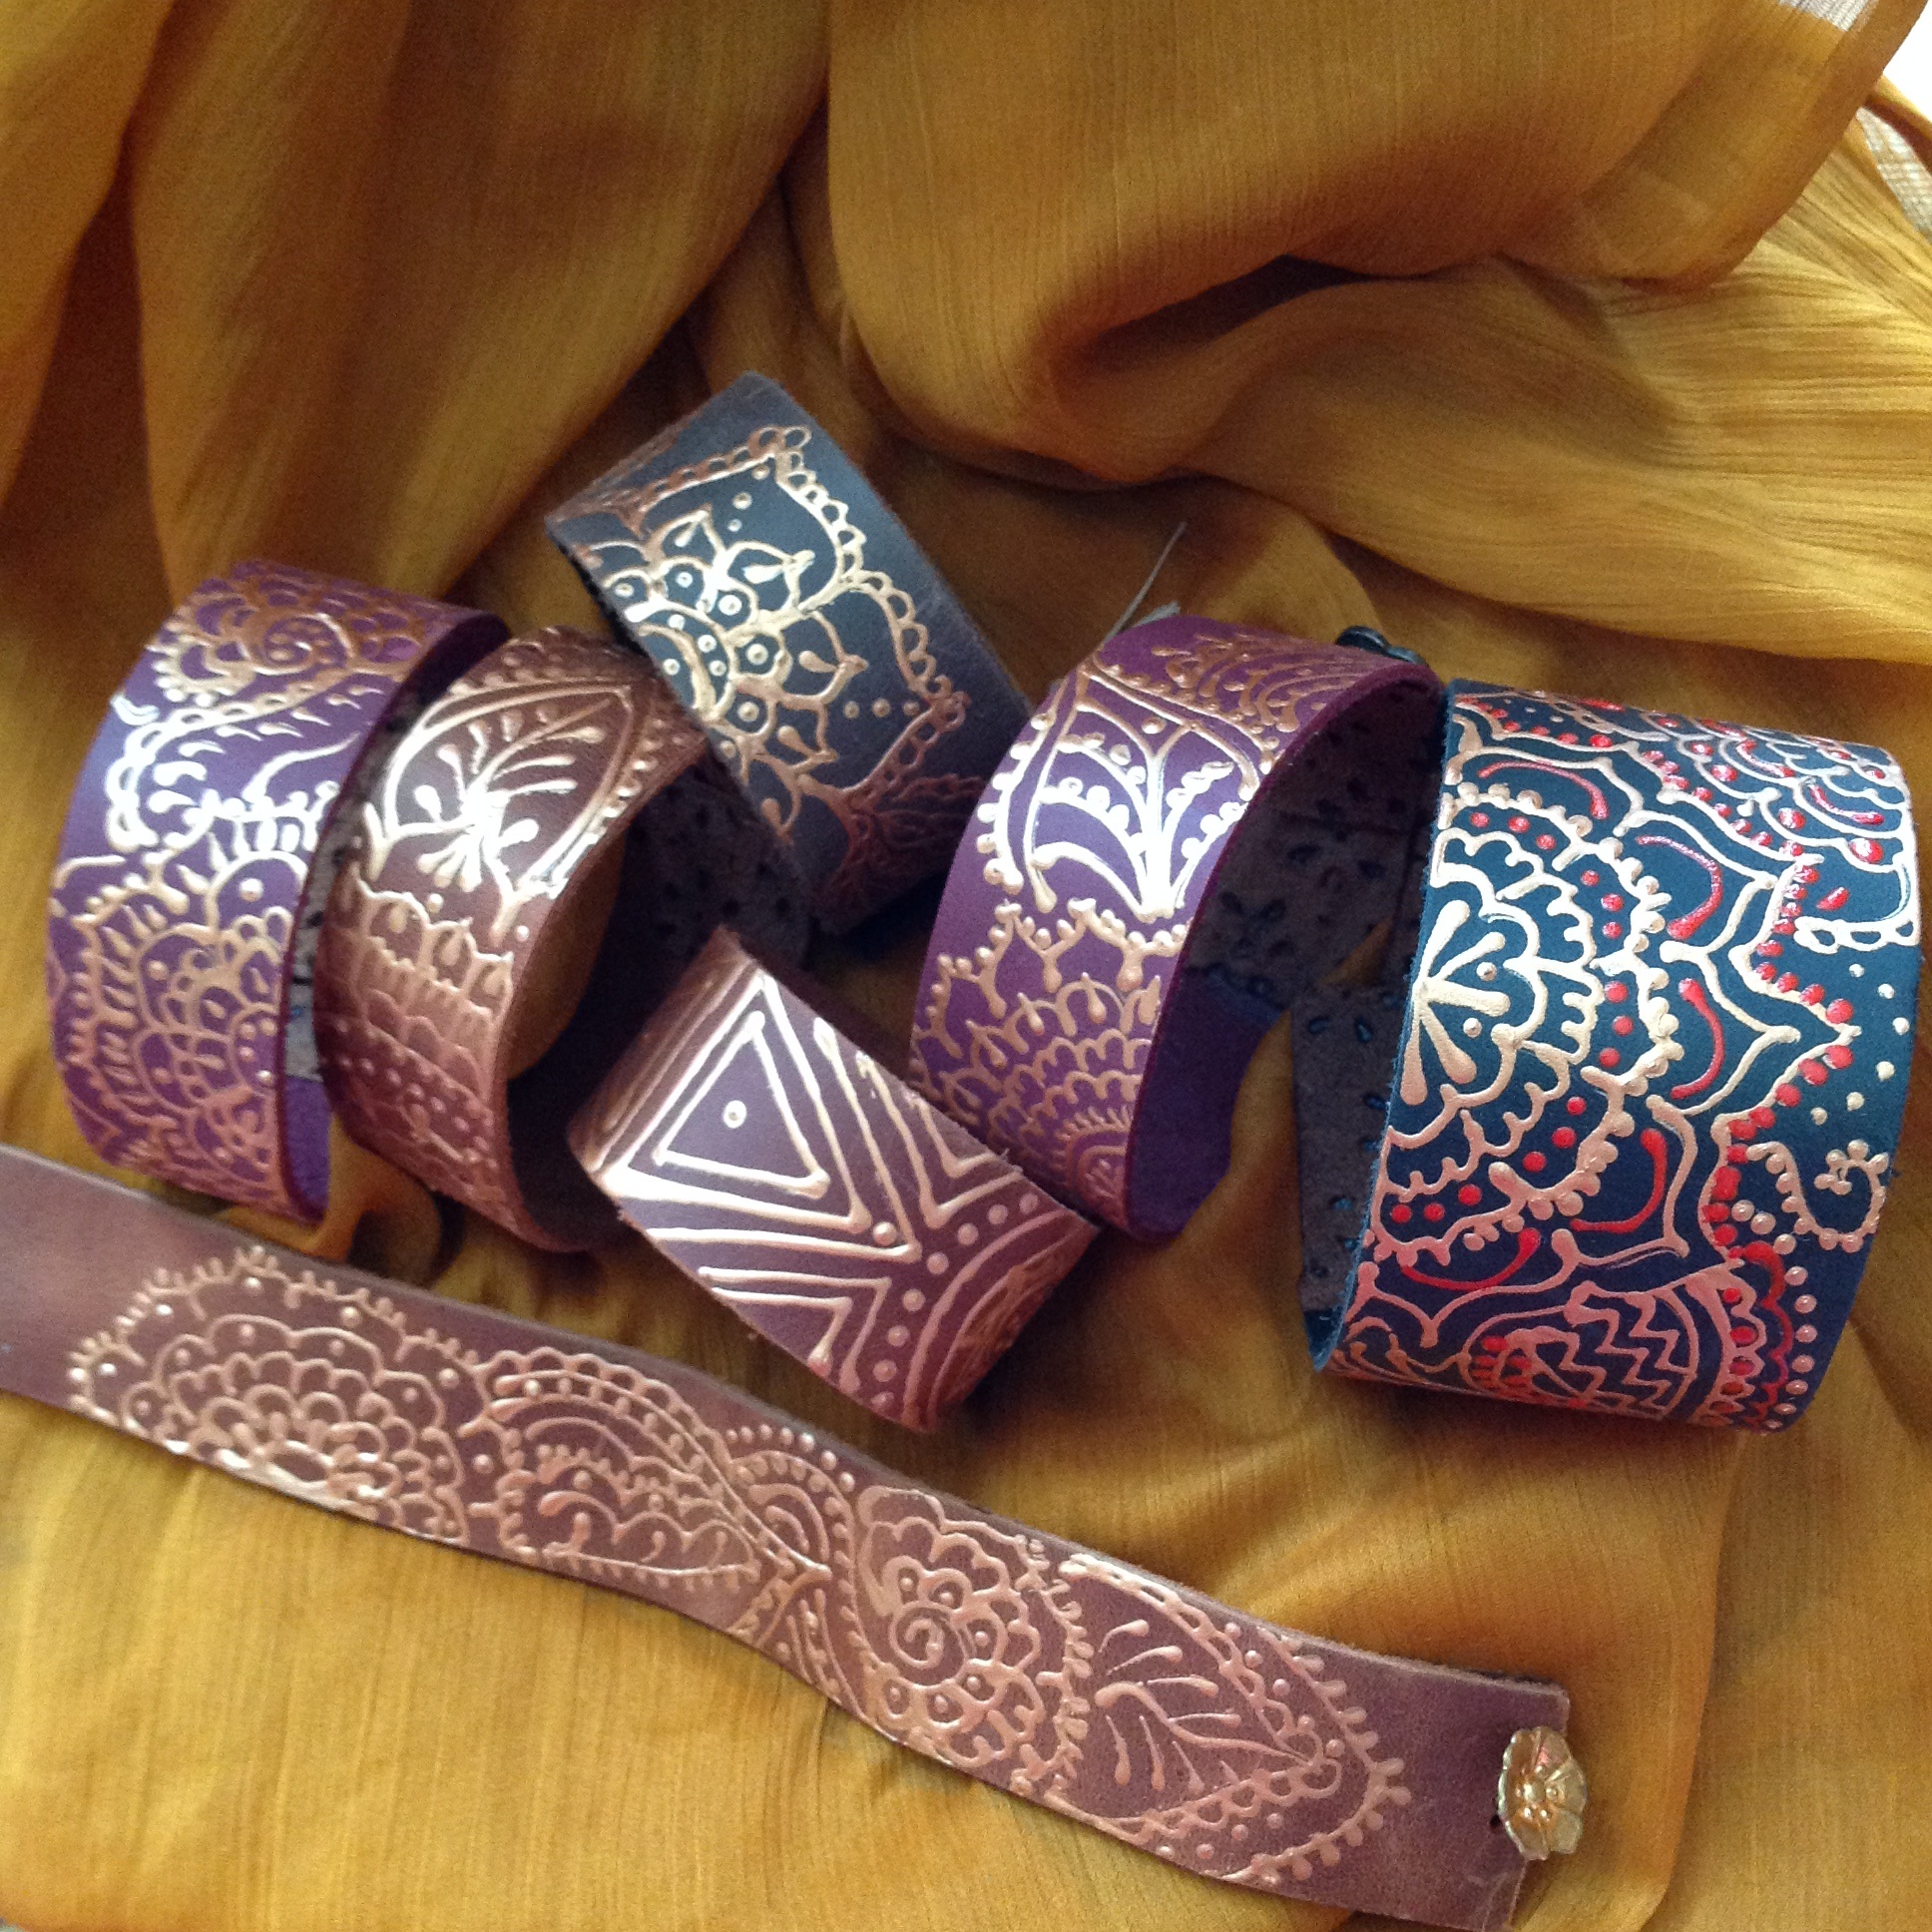
hand, pattern, arm, bracelet, boho, textile, art, sleeping fairy, necktie, fashion accessory